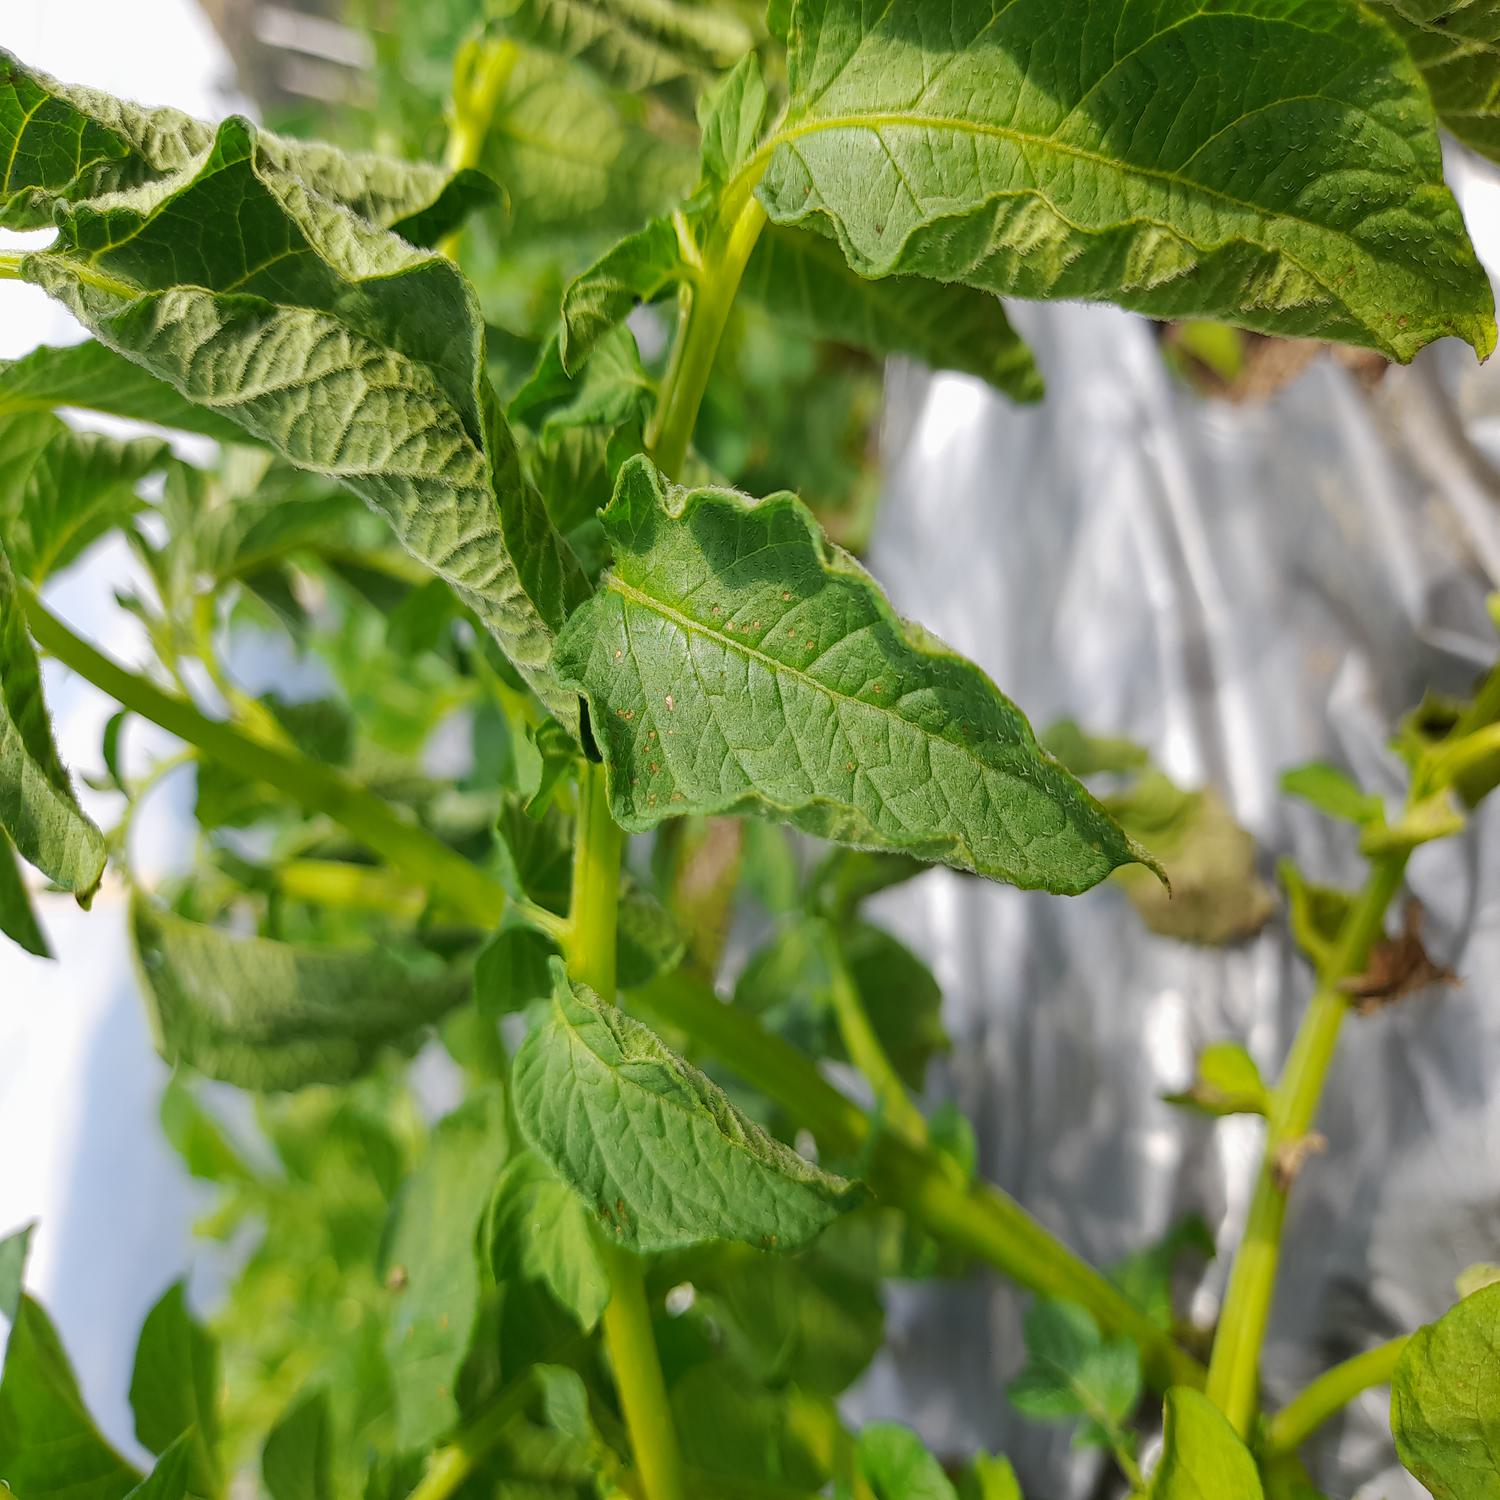
Label: Bacteria